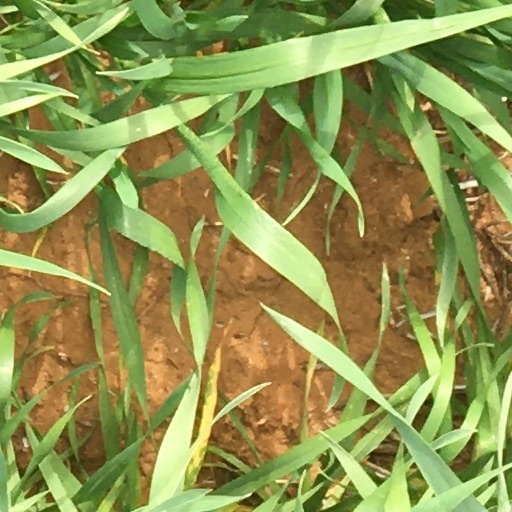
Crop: wheat